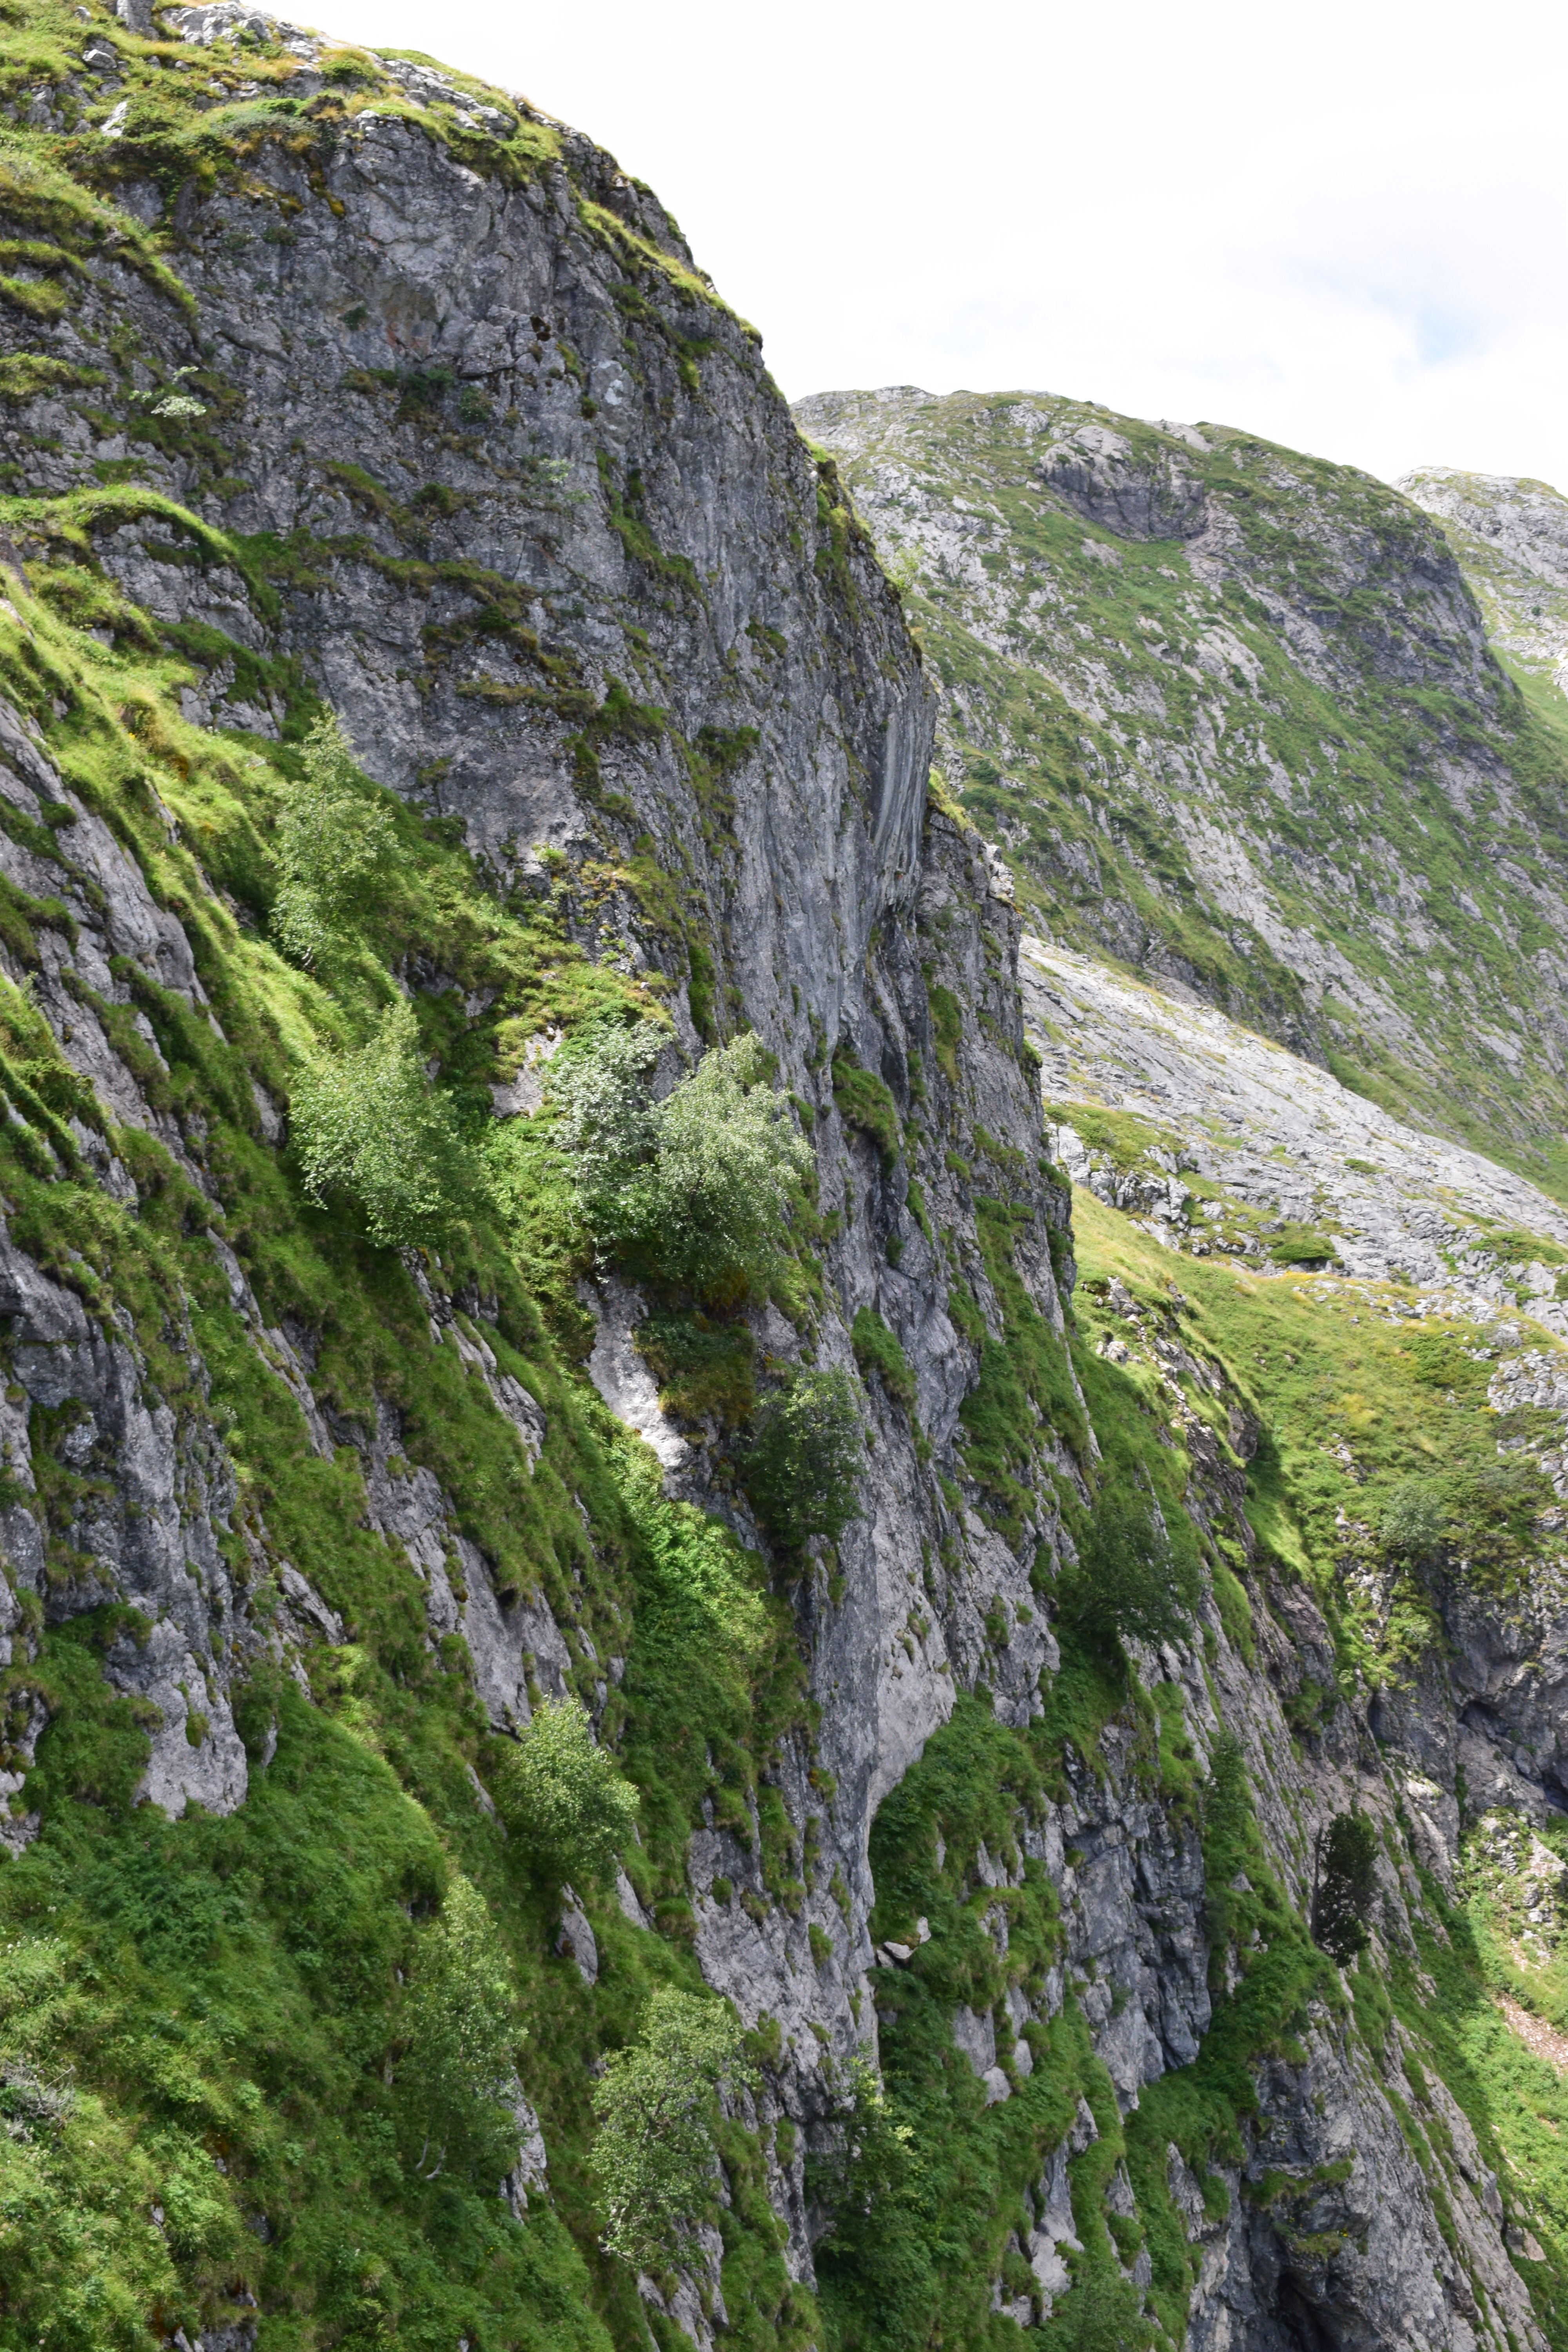
nature, rock, mountain, sky, flower, adventure, mountain range, stone, formation, cliff, terrain, ridge, rocks, geology, vegetation, ravine, plateau, water feature, pyrenees, landform, mountain pass, mountainous landforms